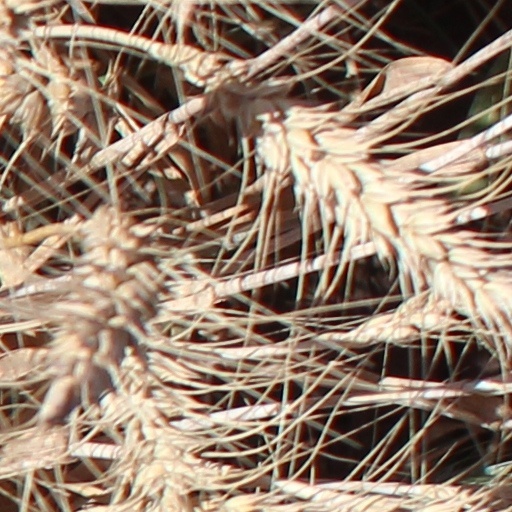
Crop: wheat